Skip-Bo

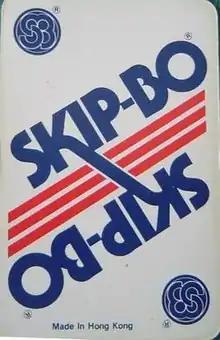

The deck consists of 162 cards, twelve each of the numbers 1 through 12 and eighteen "SKIP-BO" wild cards which may be played as any number. Alternatively, the 162 cards could be three regular decks of playing cards, including the jokers, with ace to queen corresponding to 1 to 12 and the kings and jokers corresponding to the SKIP-BO cards. Before 1980, the commercial game consisted of four decks of regular playing cards with eight SKIP-BO cards replacing the standard two jokers in each deck. In addition, the aces, twos and threes in the fourth deck were marked SKIP-BO. The remainder of the fourth deck was discarded. The cards come in blue, green, and red.